Vimukthi (film)

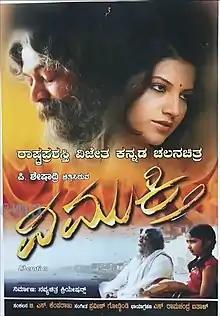
Film poster

Vimukthi is a 2010 Kannada language Indian drama film written and directed by P. Sheshadri. It is produced by Navyachitra Creations and stars Bhavana and Ramakrishna. The film deals with the Electra complex.